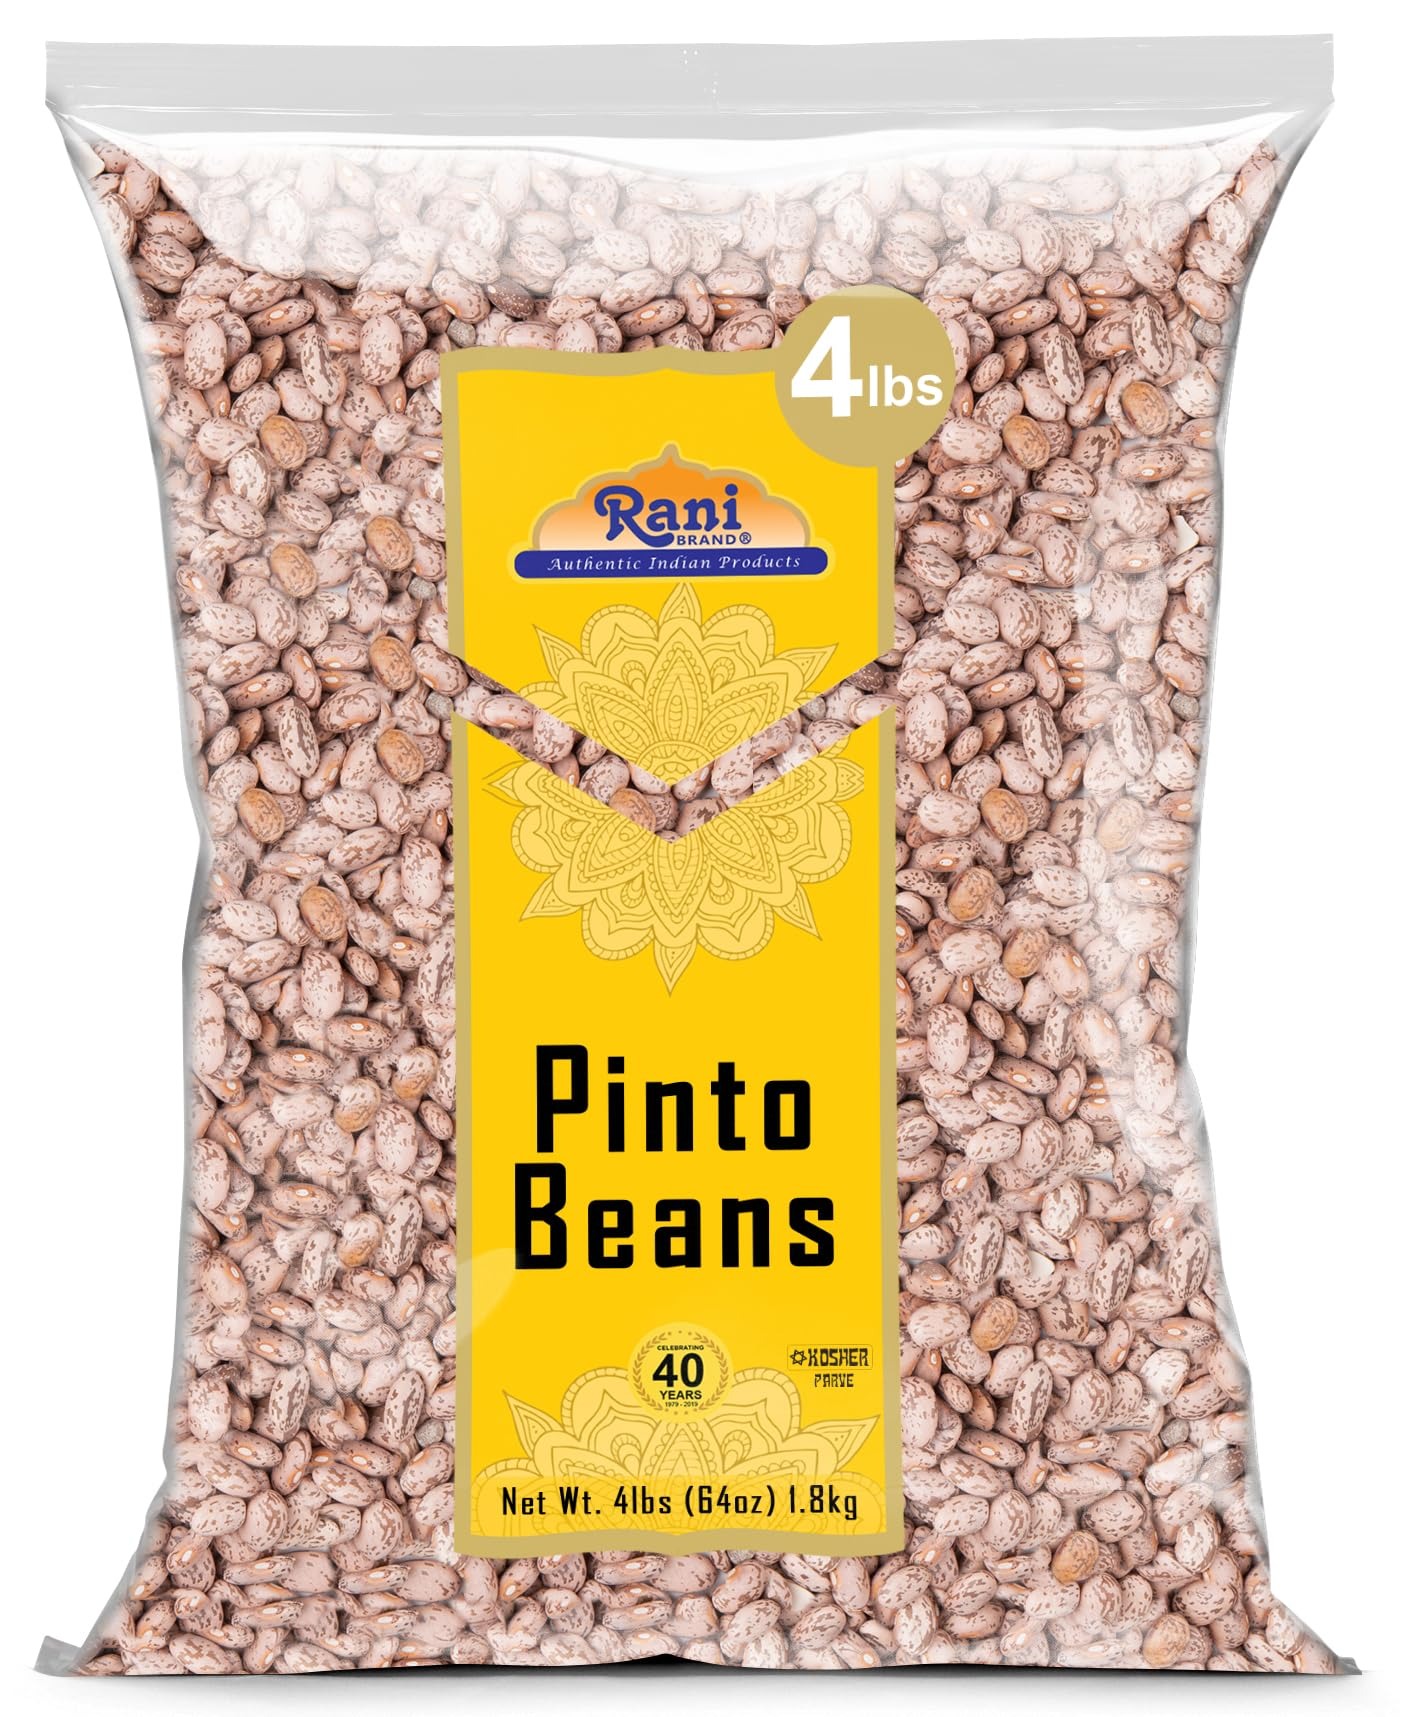
Item Name: Rani Pinto Beans 64oz (4lbs) 1.81kg Bulk ~ All Natural | Vegan | Gluten Friendly | NON-GMO | Kosher | Product of USA
Bullet Point 1: You'll LOVE our Pinto Beans by Rani Brand--Here's Why:
Bullet Point 2: ❤️Now KOSHER! 100% Natural, No preservatives or "fillers" & Great Health Benefits
Bullet Point 3: ❤️Great source of natural protein, ideal for vegetarians & vegans.
Bullet Point 4: ❤️Rani is a USA based company selling spices for over 40 years, buy with confidence!
Bullet Point 5: ❤️Net Wt. 4lbs (64oz), Product of USA
Product Description: Pinto beans are a type of common bean (Phaseolus vulgaris) that are popular in various cuisines, especially in the United States, Mexico, and other parts of Latin America. They have a distinct mottled or speckled appearance with beige or light tan background and reddish-brown speckles. When cooked, pinto beans have a creamy texture and a mild, earthy flavor. Pinto beans are a good source of protein, fiber, and various nutrients, including folate, manganese, and phosphorus. They are commonly used in a variety of dishes, such as soups, stews, chili, refried beans, and salads. In Mexican cuisine, they are a key ingredient in dishes like charro beans and frijoles de la olla.
Value: 64.0
Unit: Ounce

Price: 14.99